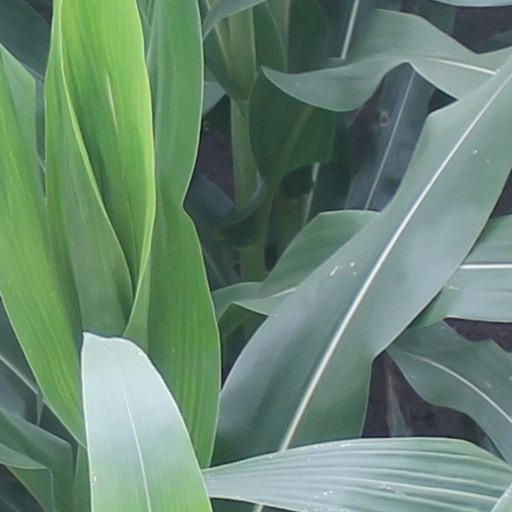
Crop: maize; corn